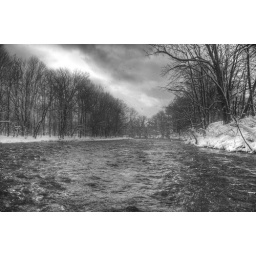
This seemed to work better in monochrome, nice changeable day with sun, lake effect snow, and running water